Roy Chow

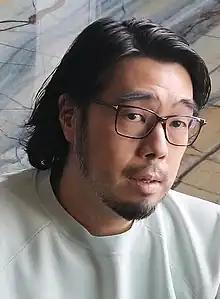
Chow in 2021

Roy Chow Hin-yeung (born 8 October 1978) is a Hong Kong filmmaker. Best known for directing films included "Murderer" (2009), "Nightfall" (2012), "Rise of the Legend" (2014) and "Dynasty Warriors" (2021), he often collaborated with screenwriter and film producer Christine To, who later known as his wife.